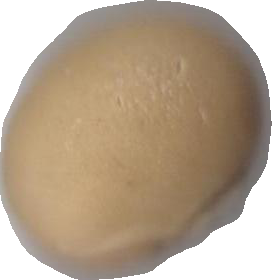
Variety: Dega